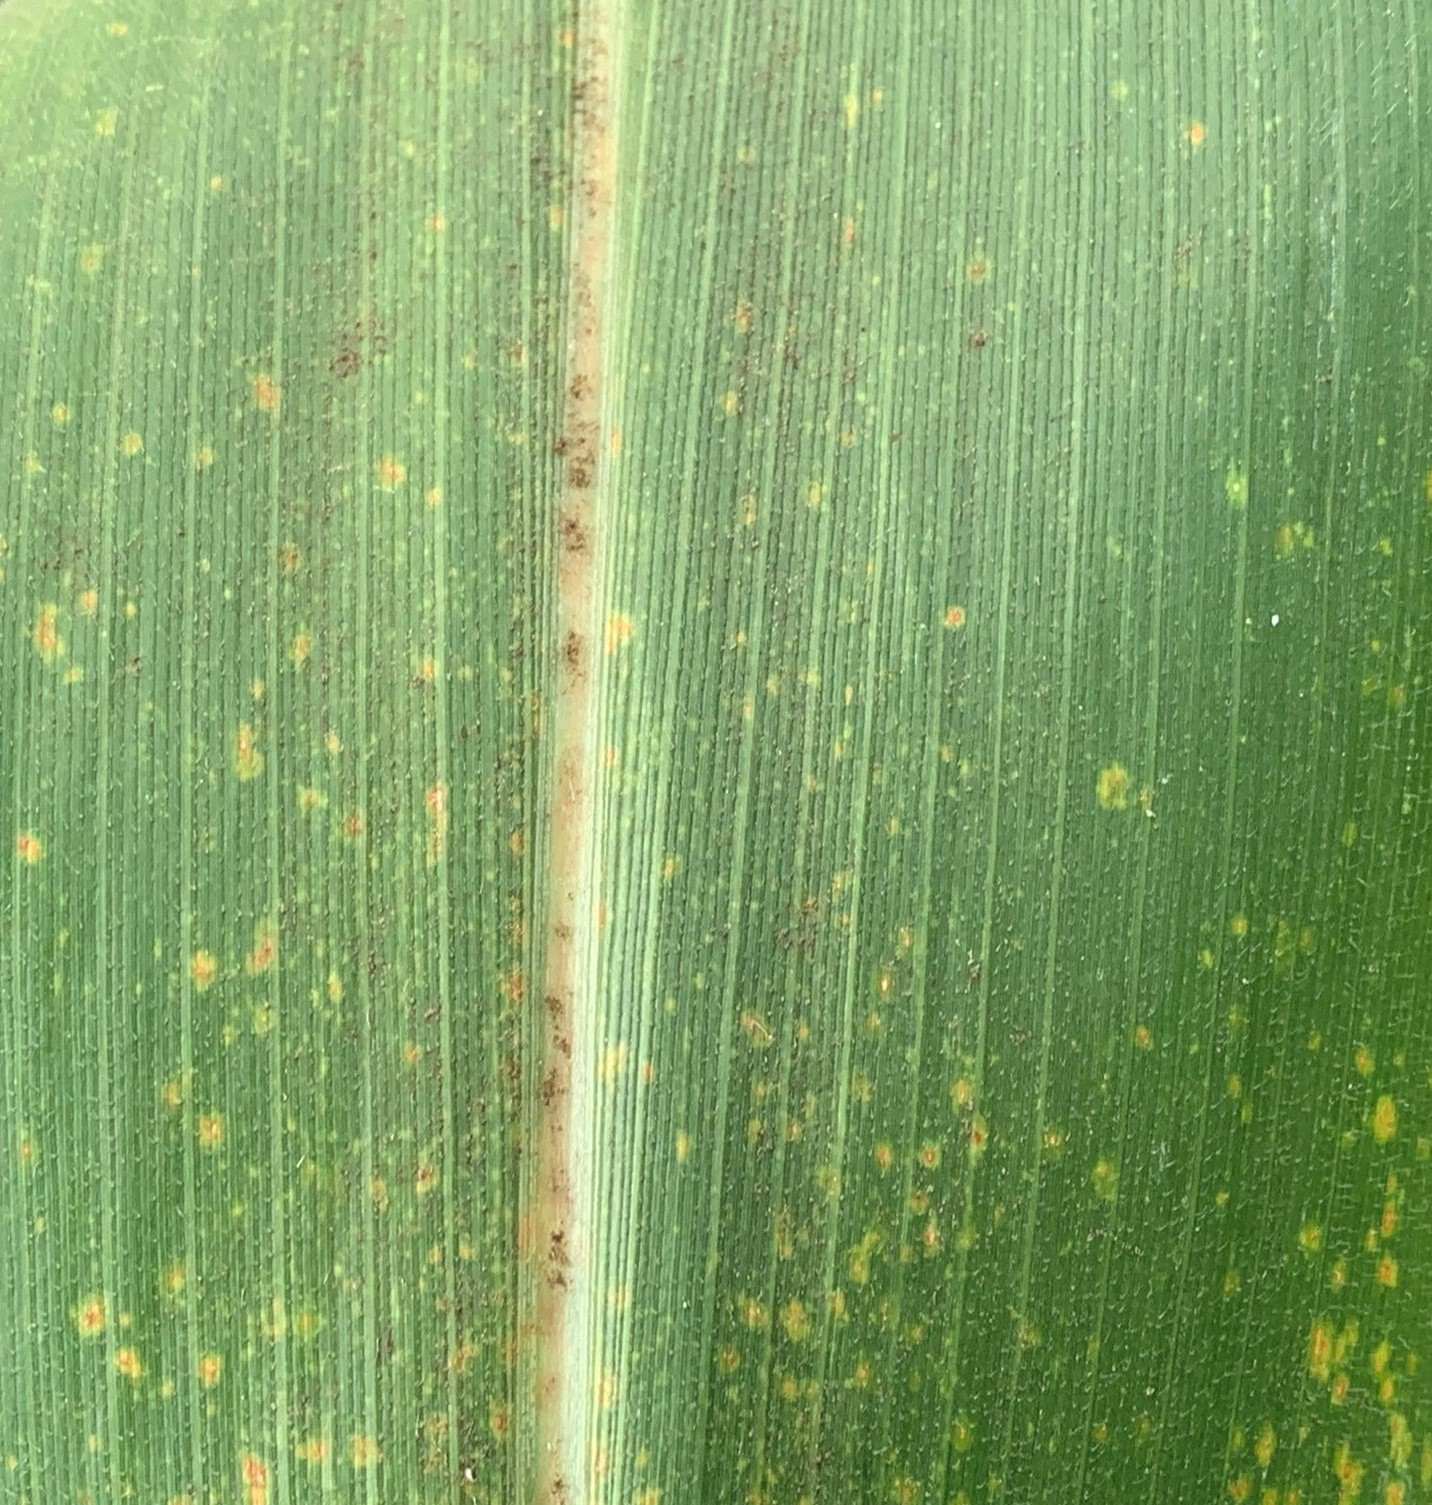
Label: MLN